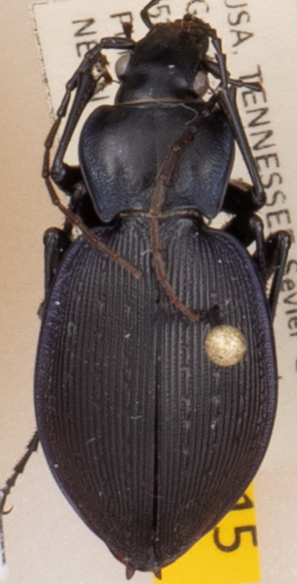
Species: Carabus goryi
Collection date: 2022-04-26
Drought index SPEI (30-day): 0.558
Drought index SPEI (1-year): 0.484
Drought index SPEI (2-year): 0.88